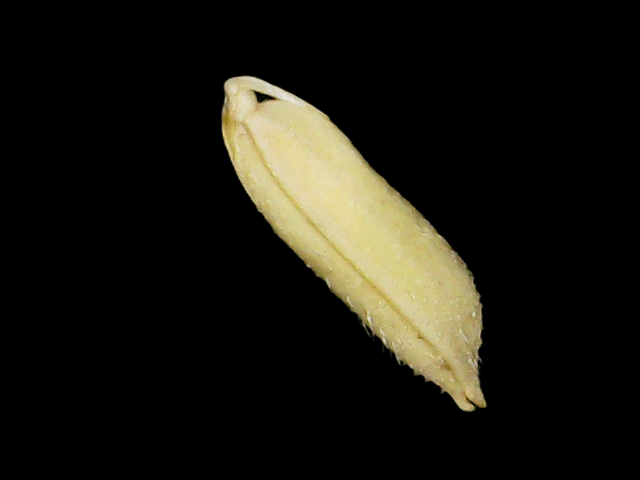
Rice variety: Binadhan19